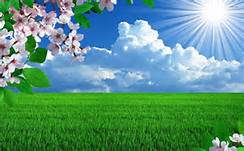
Weather: sun or clear